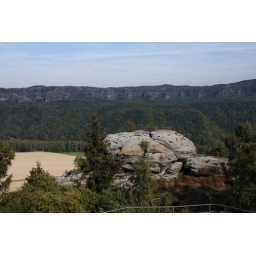
The rocks in the back are on the other side of the Elbe river